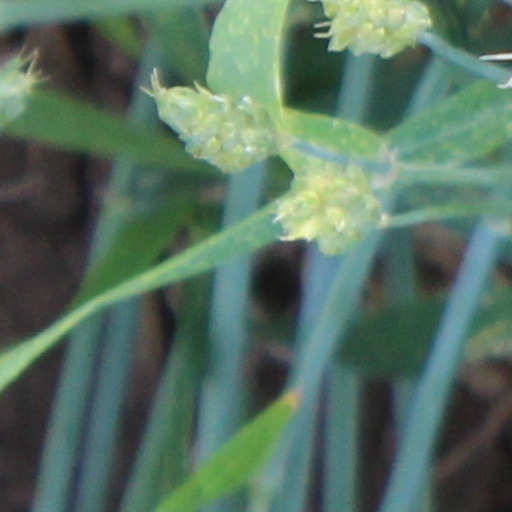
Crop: wheat